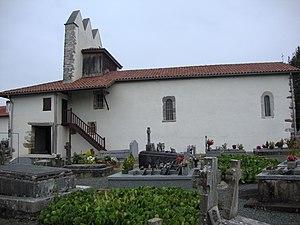
Berraute est une ancienne commune française du département des Pyrénées-Atlantiques. Le 25 juin 1842, la commune fusionne avec Domezain pour former la nouvelle commune de Domezain-Berraute.
Domezain-Berraute est une commune française, située dans le département des Pyrénées-Atlantiques en région Nouvelle-Aquitaine.